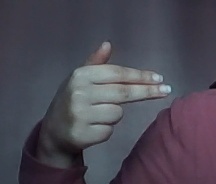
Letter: ghain